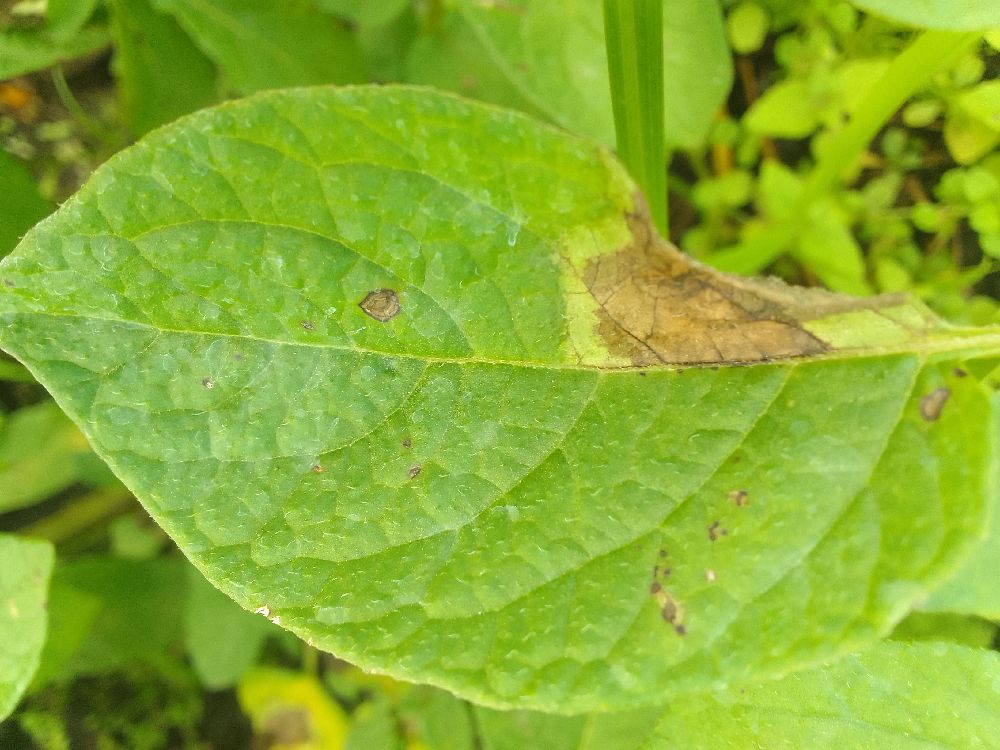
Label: Late blight